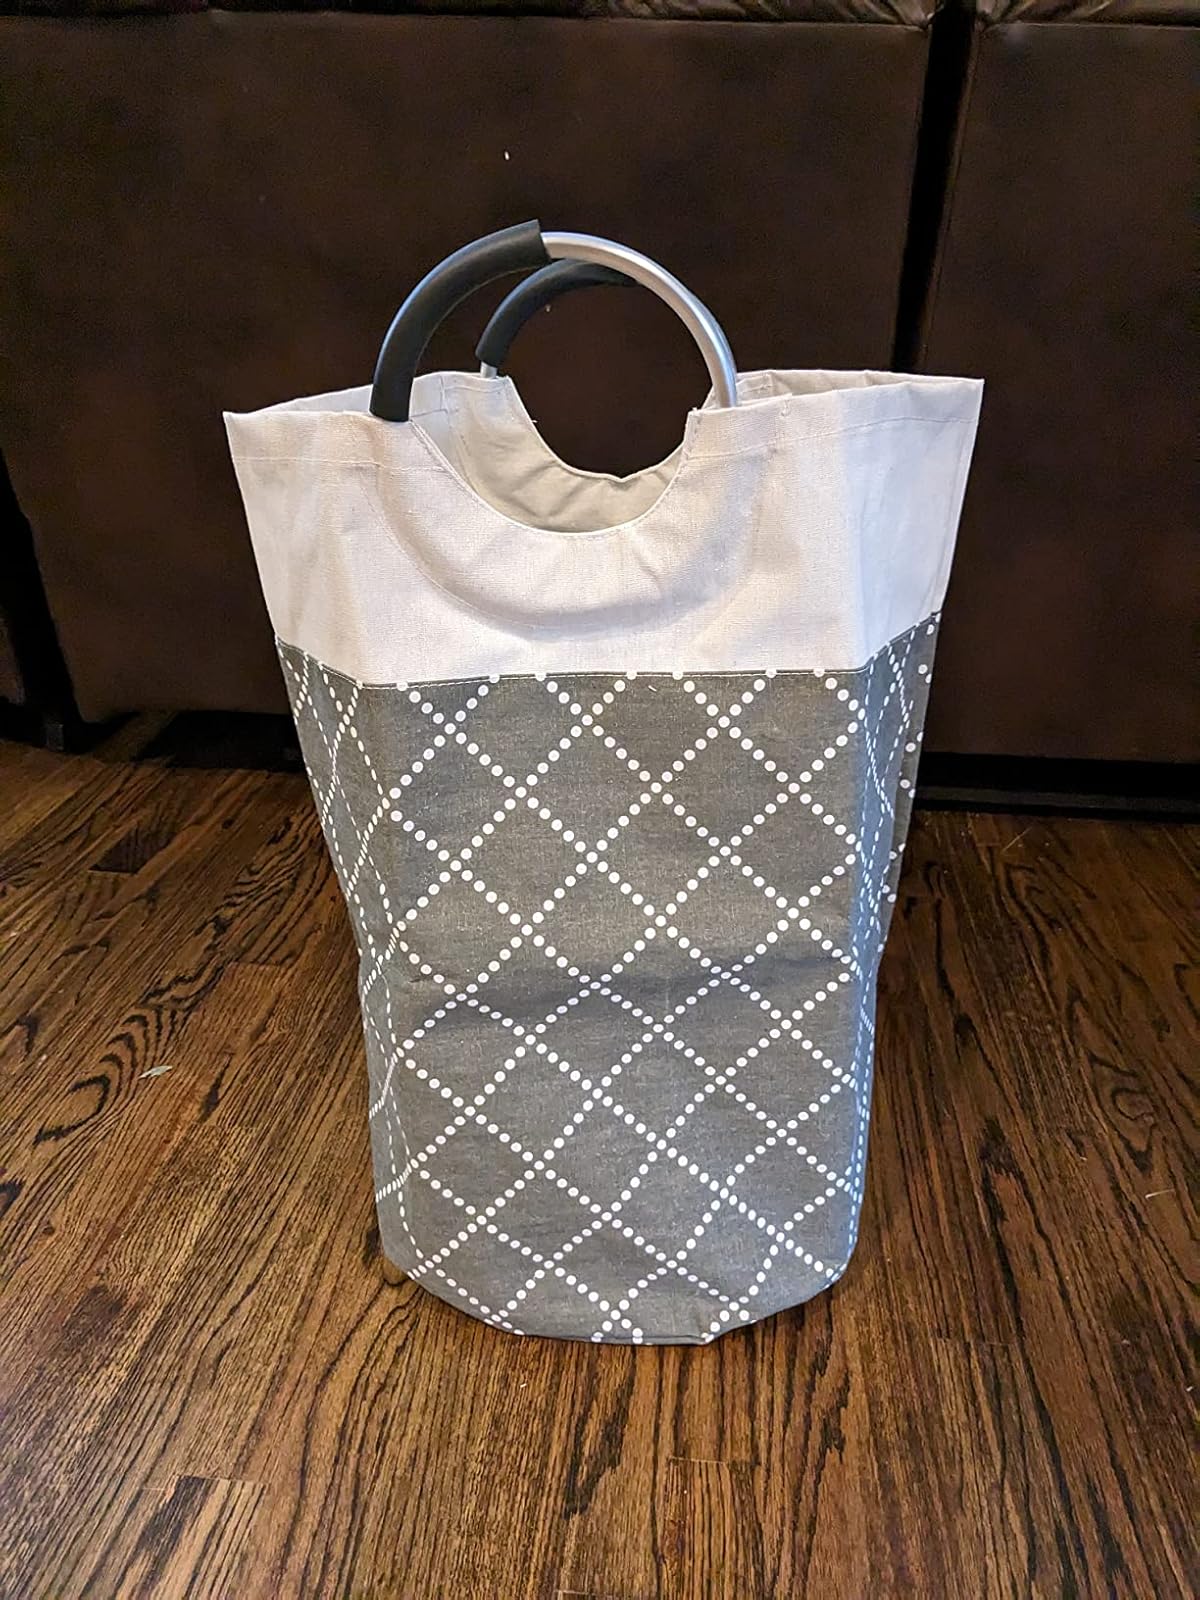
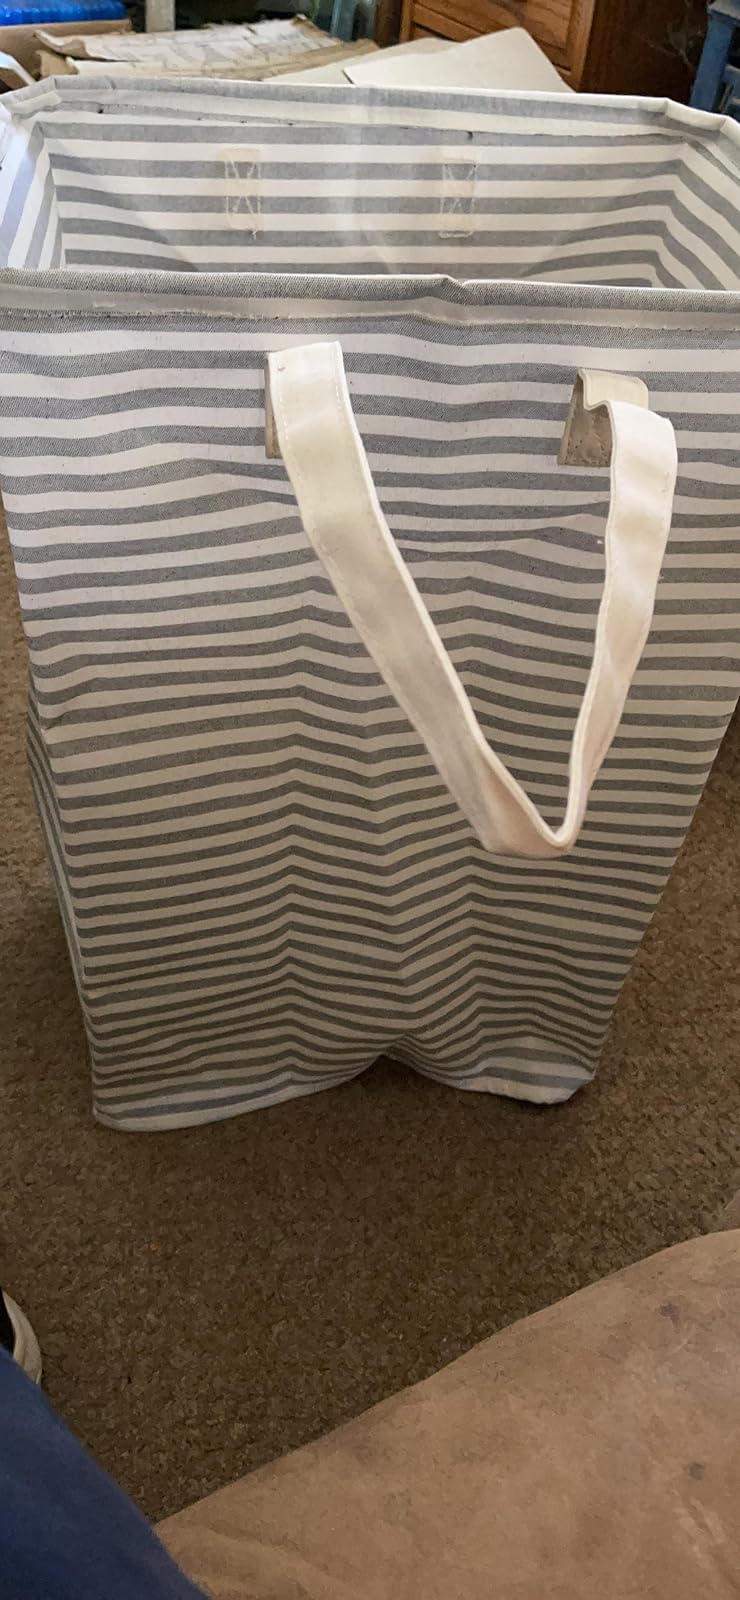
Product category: items_hamper
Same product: no